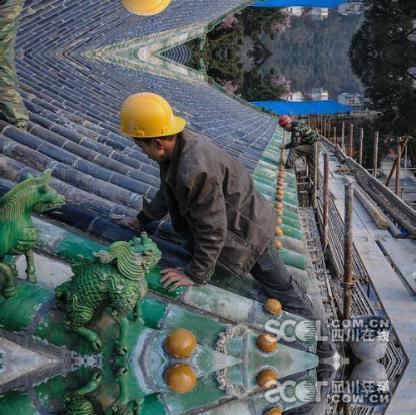
Objects in the image:
label: helmet
label: helmet
label: helmet